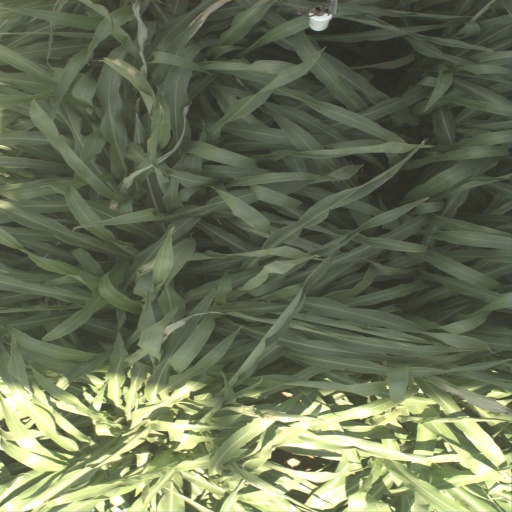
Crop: sorghum